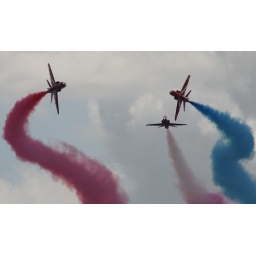
red arrows about to cross in front of another member of the team